Curtis Sliwa

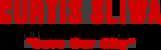

Sliwa announced on March 8, 2020, that he would run for mayor of New York City in 2021 as a Republican.